Mali Lošinj

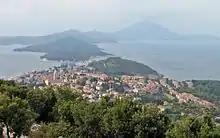
View of the town

The town was first mentioned in 1398, under the name Malo selo ("small village"). In 1868, it experienced its golden year. There were as many as eleven shipyards, and it became the place with the largest and most developed merchant marine in the Adriatic Sea, even ahead of cities like Rijeka, Trieste and Venice. American author Kenneth Roberts observed that the little town, like some in southern Maine, seemed to have "produced a hundred seamen for each one produced elsewhere." Writing in 1938, Roberts said there were currently "four hundred sea captains living on Lussinpiccolo, which is about the size of Monhegan Island- captains of all sorts of vessels, from thirty thousand ton liners to hundred ton merchant brigs."